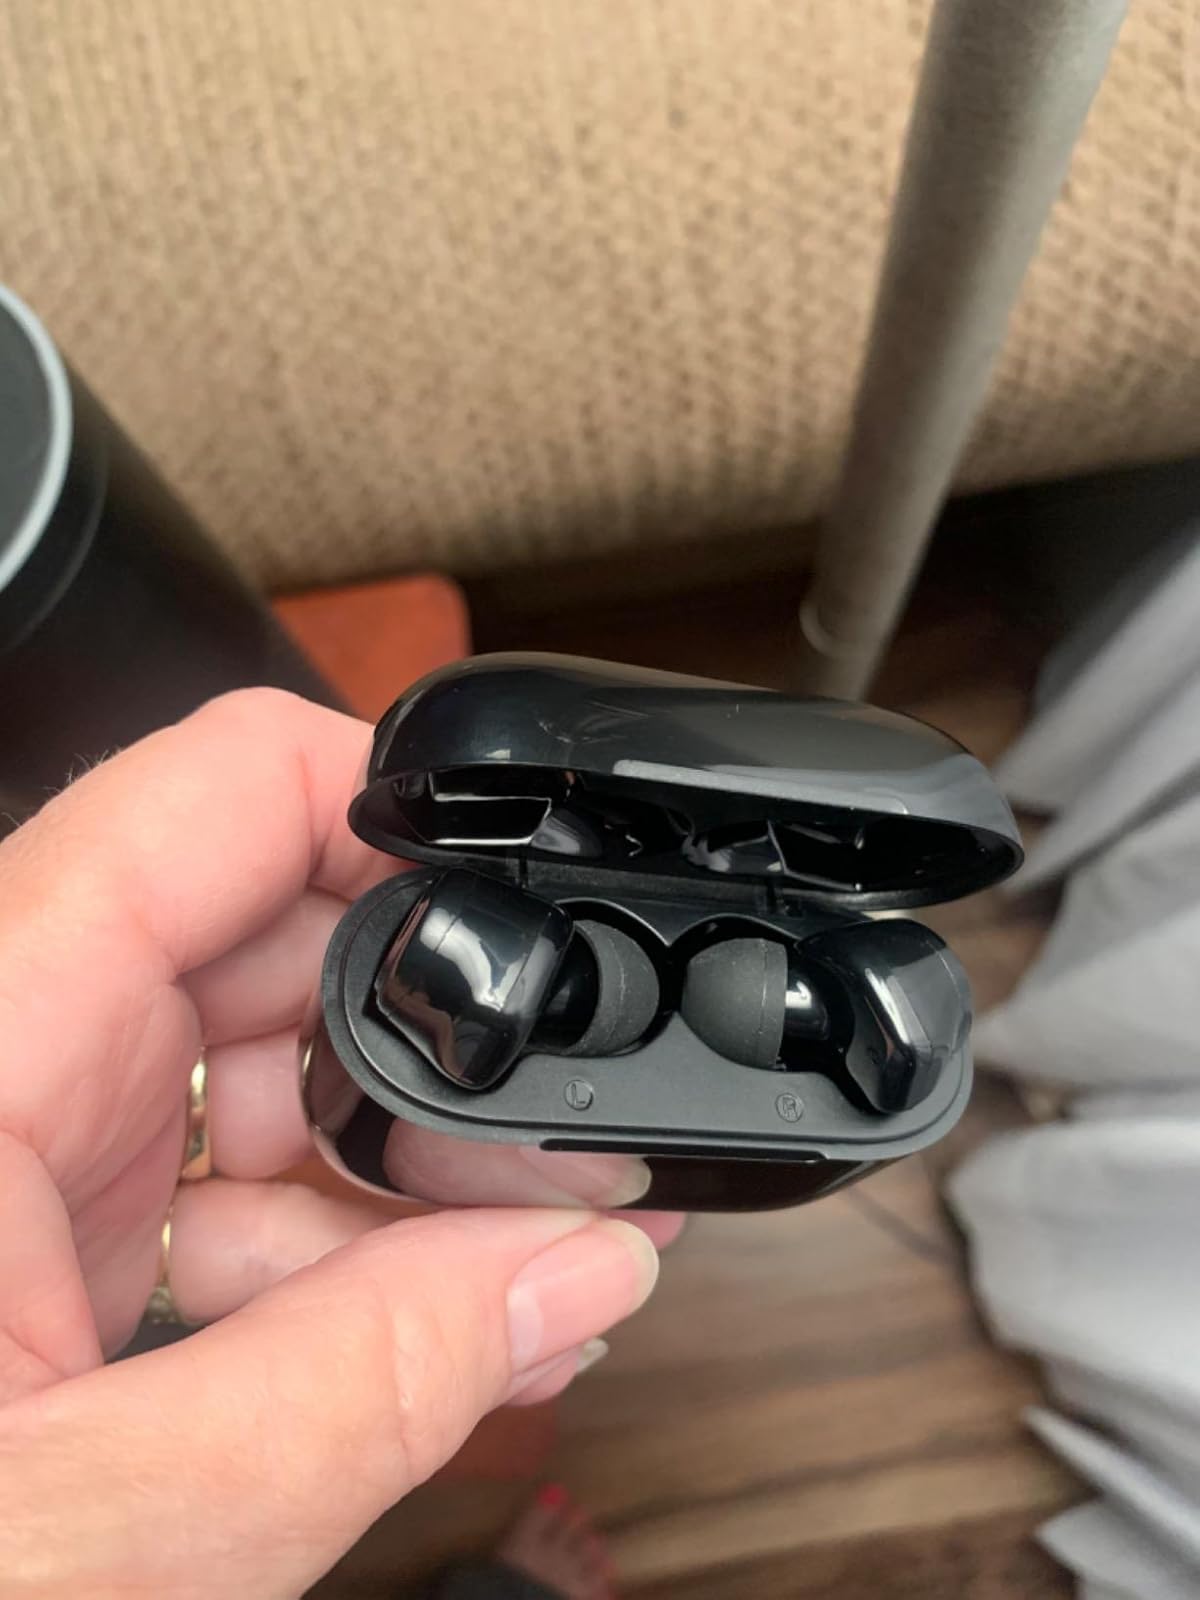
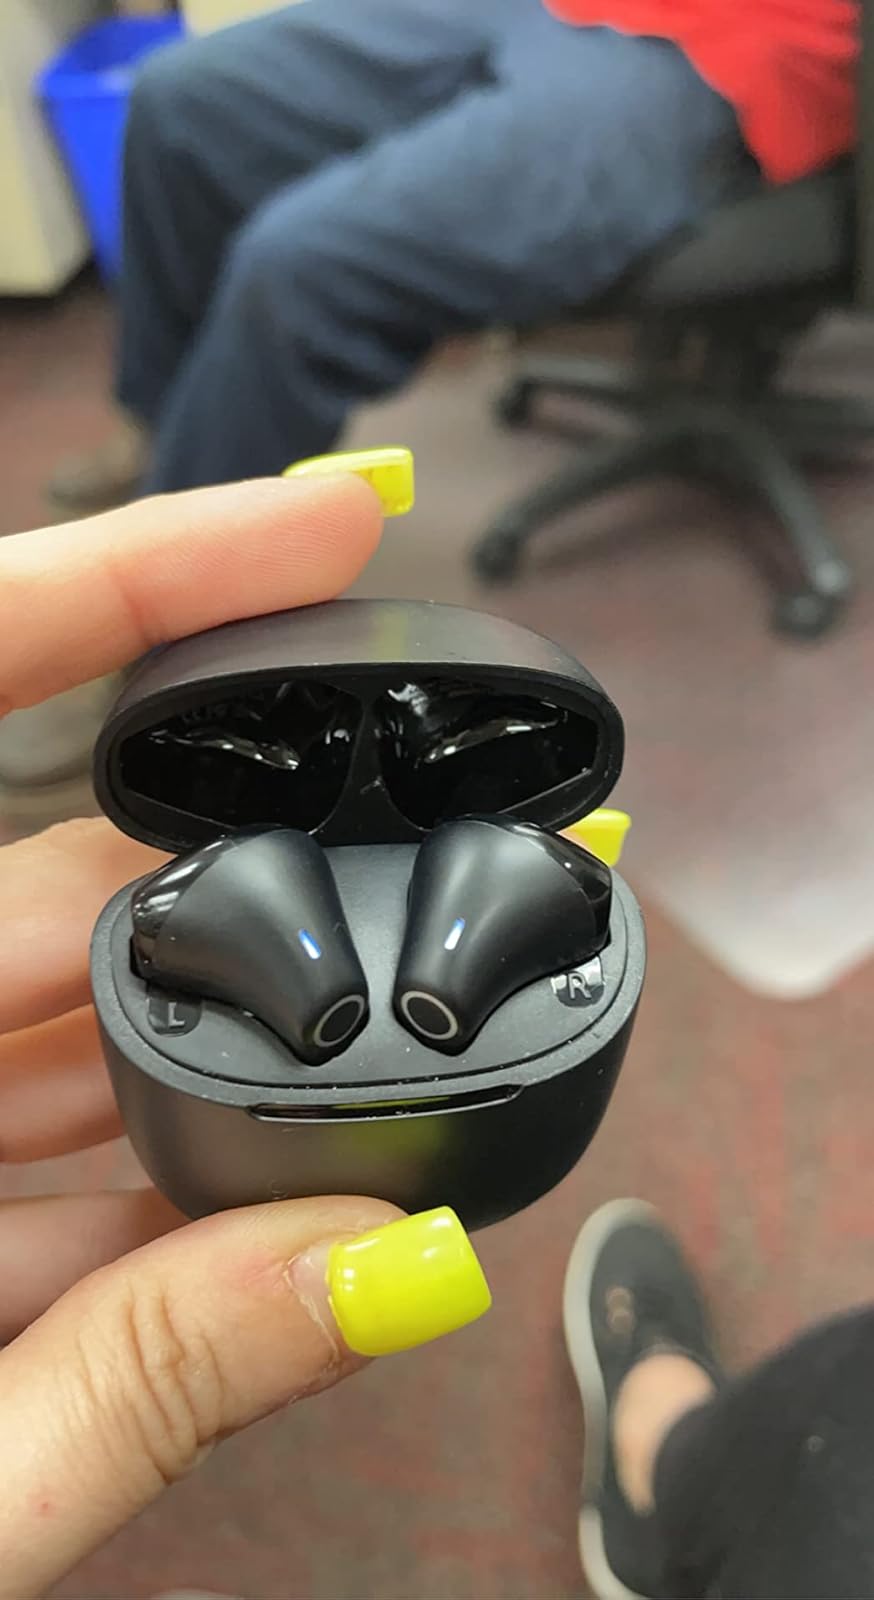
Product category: earbuds
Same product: no